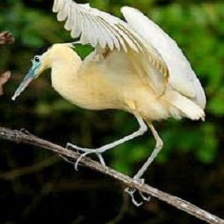
Species: CAPPED HERON
Scientific name: PILHERODIUS PILEATUS
ImageNet parent category: little_blue_heron